2014 Ana Ivanovic tennis season

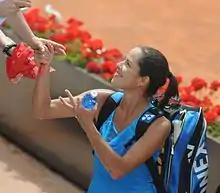
Ivanovic signing autographs at the Internazionali BNL d'Italia.

Continuing to match good results on clay, Ivanovic repeated her best result in Rome – semifinals. First she beat Italian wildcard Karin Knapp with loss of just two games, before having to battle hard for victory over always dangerous Alizé Cornet. In third round she gave revenge from Stuttgart final loss to #7 Maria Sharapova, cruising past Stuttgart & Madrid champion, 6–1, 6–4. The win was significant for a whole host of reasons, but most significantly she became the first player other than Serena Williams to defeat Sharapova on clay since 2011, ended her winning streak in Rome (Sharapova was 47–3 on the surface and was undefeated in Rome since 2011) and was the only player to beat the Russian on clay that year. It was also the first time since the semifinals at the 2007 French Open that Ivanovic had defeated Sharapova. She then won in quarterfinals against clay court specialist Carla Suárez Navarro in three hard sets. In semifinals defending champion Serena Williams awaited. Despite it looked at the start like her win over Serena at Australian Open was coincidence, as she lost first set 6–1, she rebounded fast and showed that it was far from that, as she broke twice for 4–0 lead in second set, and eventually won it 6–3. However, bad start to the third set gave Serena same advantage in second set, and she won it again with 6–1. At the end of the tournament, Ivanovic was however the only player to take set off Williams.